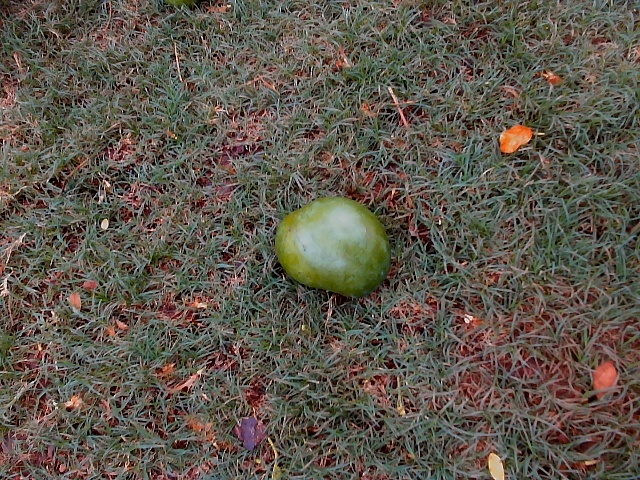
Label: Raw_Mango